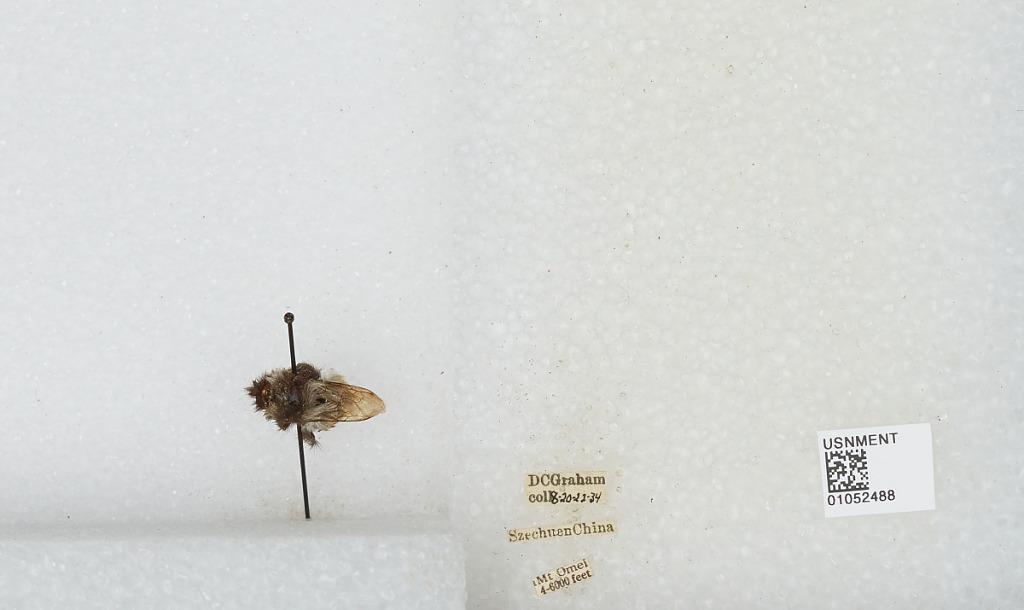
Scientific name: Bombus sp.
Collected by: D. Graham
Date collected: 1934-8-20
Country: China
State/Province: Sichuan
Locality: Mount Emei